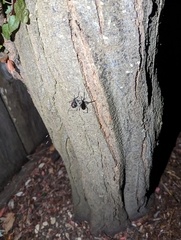
Species: Lactrodectus_hesperus